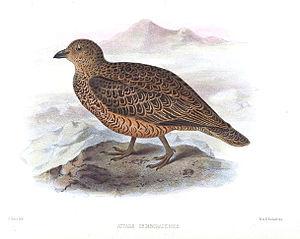
Attagis est un genre d'oiseaux de la famille des Thinocoridae. Ses deux espèces ont pour nom normalisé Attagis.
La famille des thinocoridés comprend les deux espèces d'attagis et les deux de thinocores, oiseaux de taille petite à moyenne, à pattes et bec courts, ressemblant à des cailles ou des perdrix, mais à vol de bécassine.
L'Attagis de Gay est une espèce d'oiseaux appartenant à la famille des Thinocoridae.